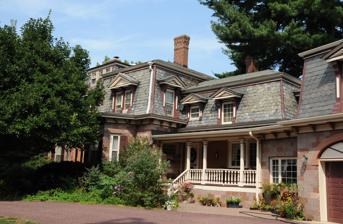
Building: Samuel R. Demarest House
Country: United States of America
Year built: 1817
Historic house in New Jersey, United States United States historic place Samuel R. Demarest House U.S. National Register of Historic Places New Jersey Register of Historic Places Show map of Bergen County, New Jersey Show map of New Jersey Show map of the United States Location 212 County Road, Demarest, New Jersey Coordinates 40°57′20″N 73°57′44″W / 40.95556°N 73.96222°W / 40.95556; -73.96222 Area 5.9 acres (2.4 ha) Built 1817 Architect Demarest, S.R. MPS Stone Houses of Bergen County TR NRHP reference No. 84002552 NJRHP No. 454 Significant dates Added to NRHP July 24, 1984 Designated NJRHP October 3, 1980 Samuel R. Demarest House is located in Demarest , Bergen County , New Jersey , United States. The house was built in 1817 and was added to the National Register of Historic Places on July 24, 1984. See also National Register of Historic Places listings in Bergen County, New Jersey References